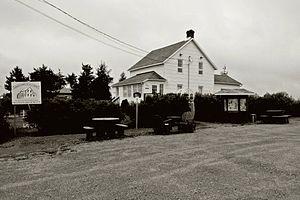
Dispensaire de la garde, 339, route 111, La Corne (Canada). (Protection IP cité. Voir la liste des lieux patrimoniaux de l&#39
La Corne est une municipalité du Québec située dans la MRC d'Abitibi en Abitibi-Témiscamingue. Elle est située entre Amos et Val-d'Or.
L'Abitibi est une municipalité régionale de comté québécoise située dans la région administrative de l'Abitibi-Témiscamingue. Son chef-lieu et ville la plus peuplée est Amos.